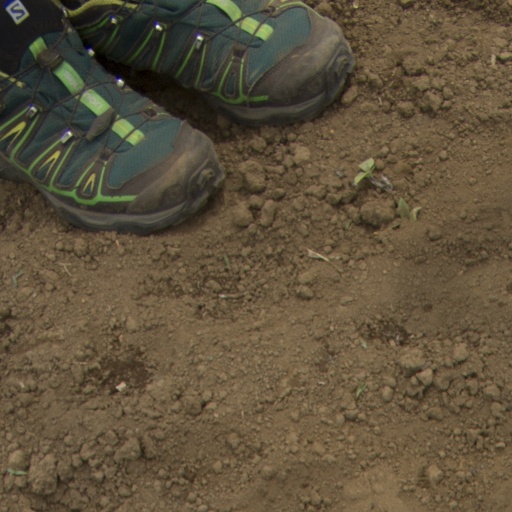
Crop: Jerusalem artichoke